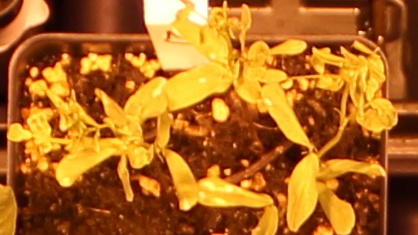
Label: Lentil